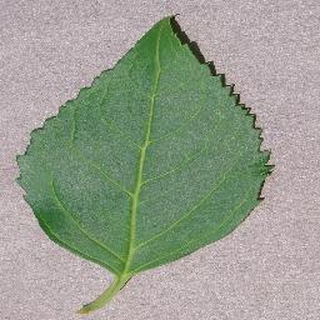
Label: healthy_cherry